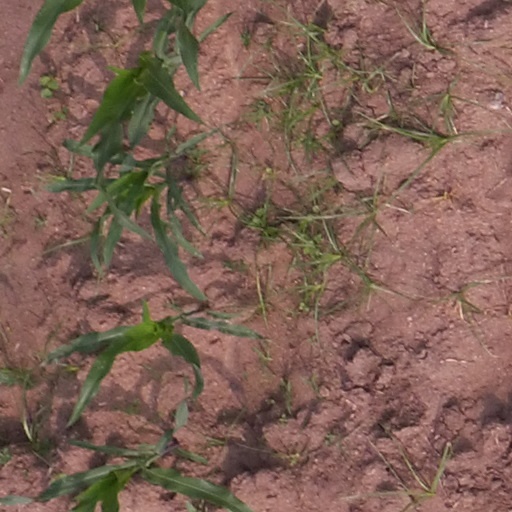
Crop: maize; corn